Boulder High School

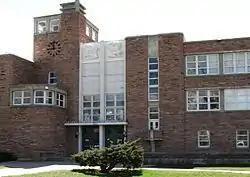
Front entrance

Boulder High School is a high school in Boulder, Colorado, United States. It is part of the Boulder Valley School District.